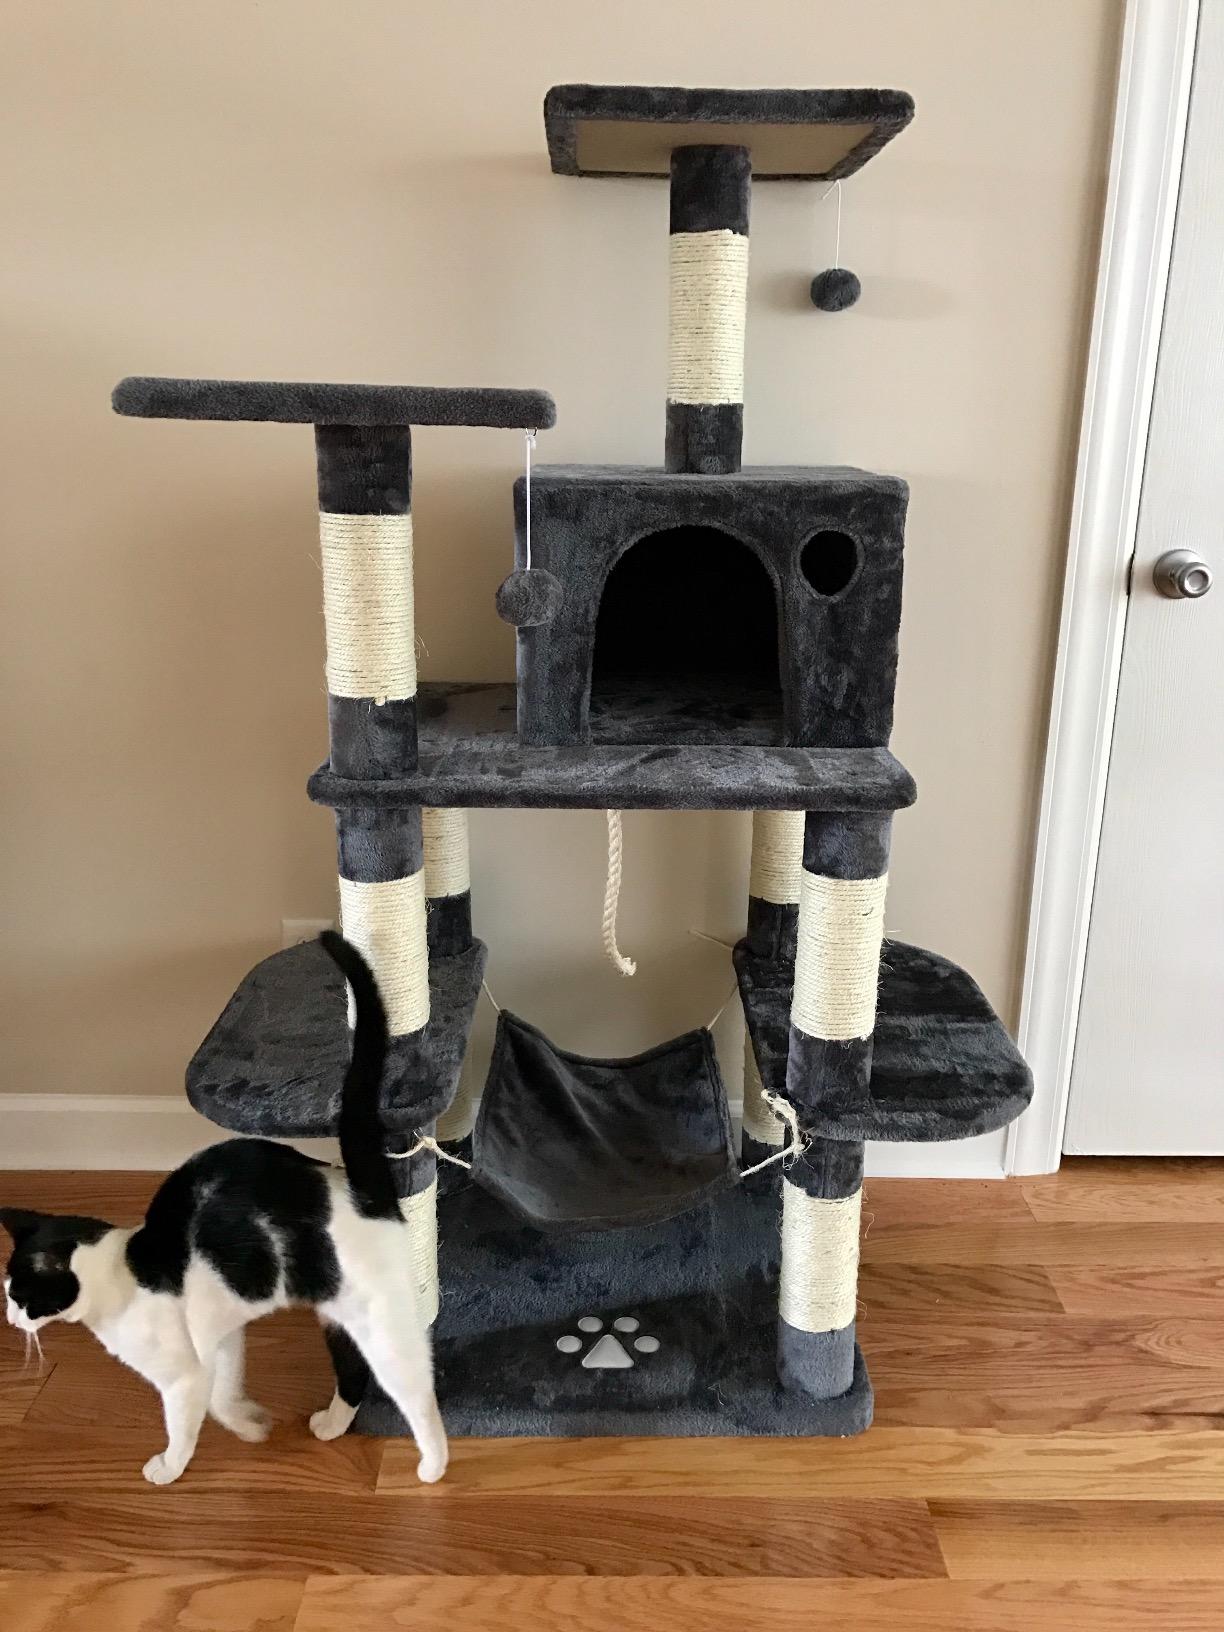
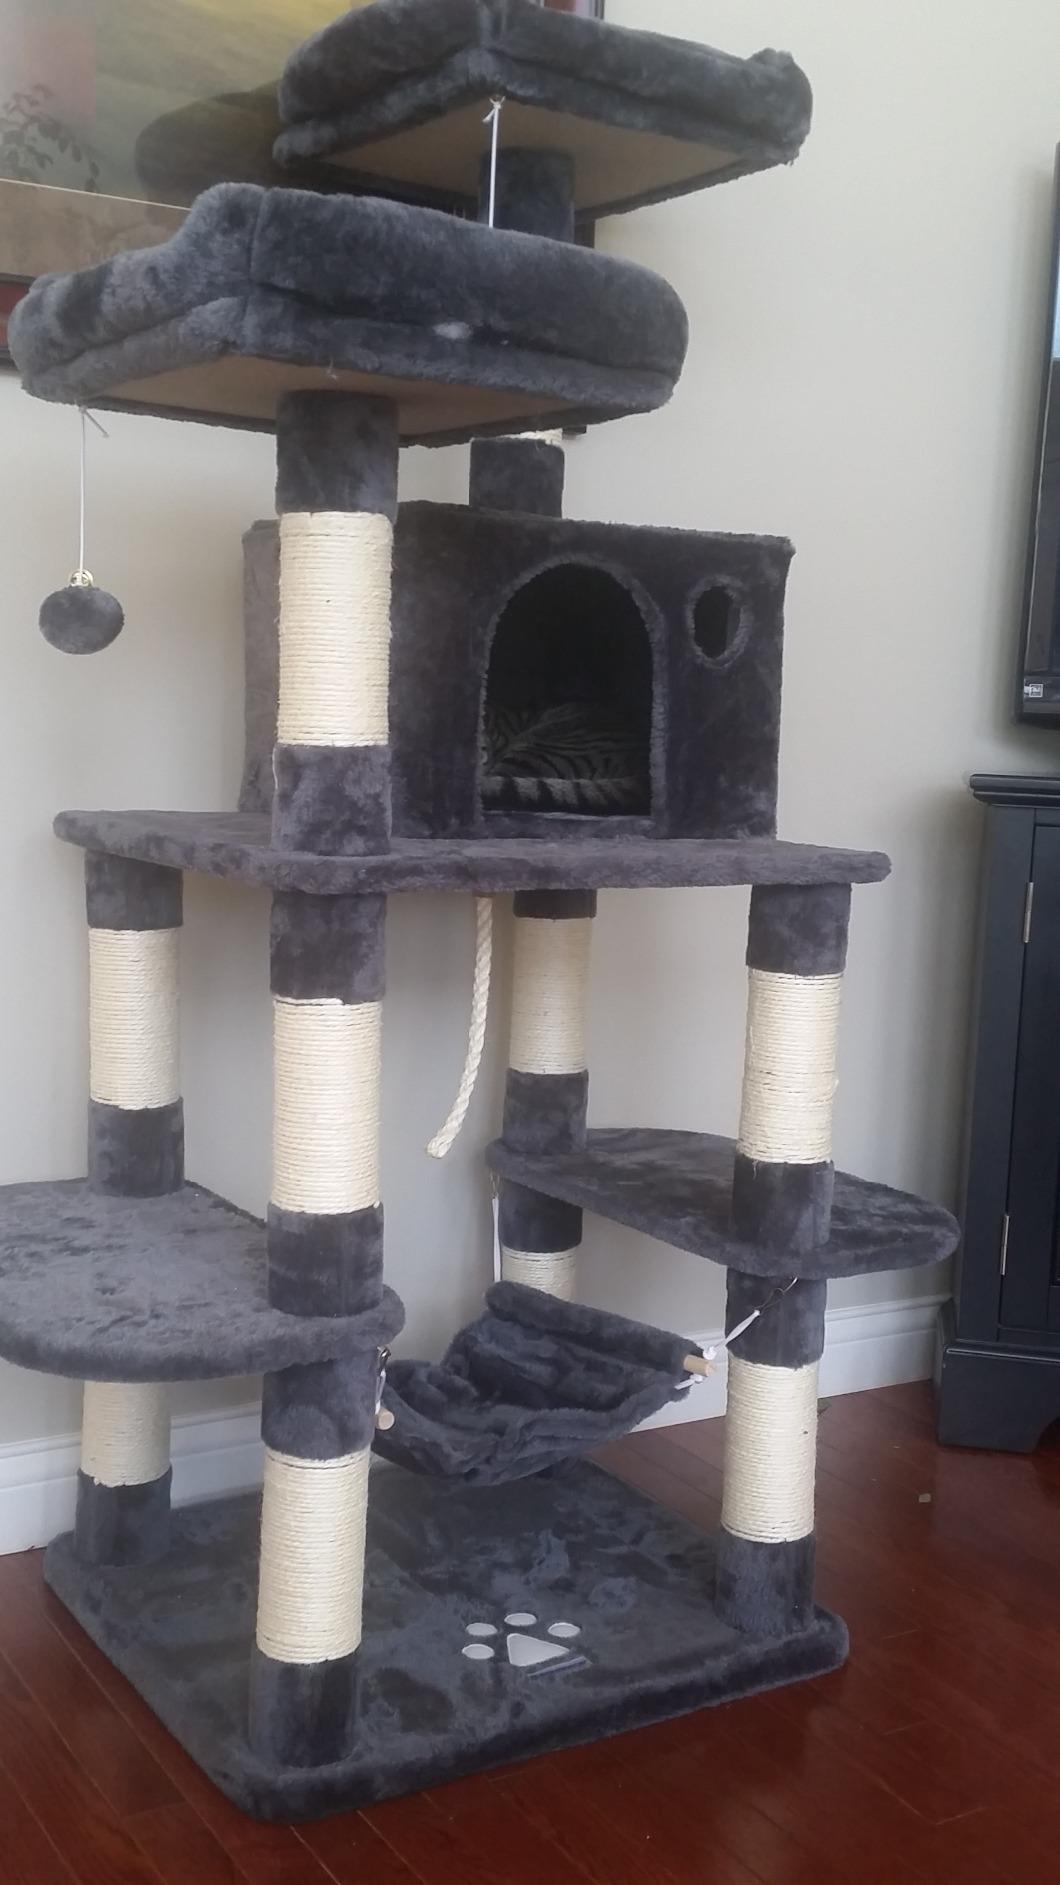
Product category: items_cat tree
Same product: yes